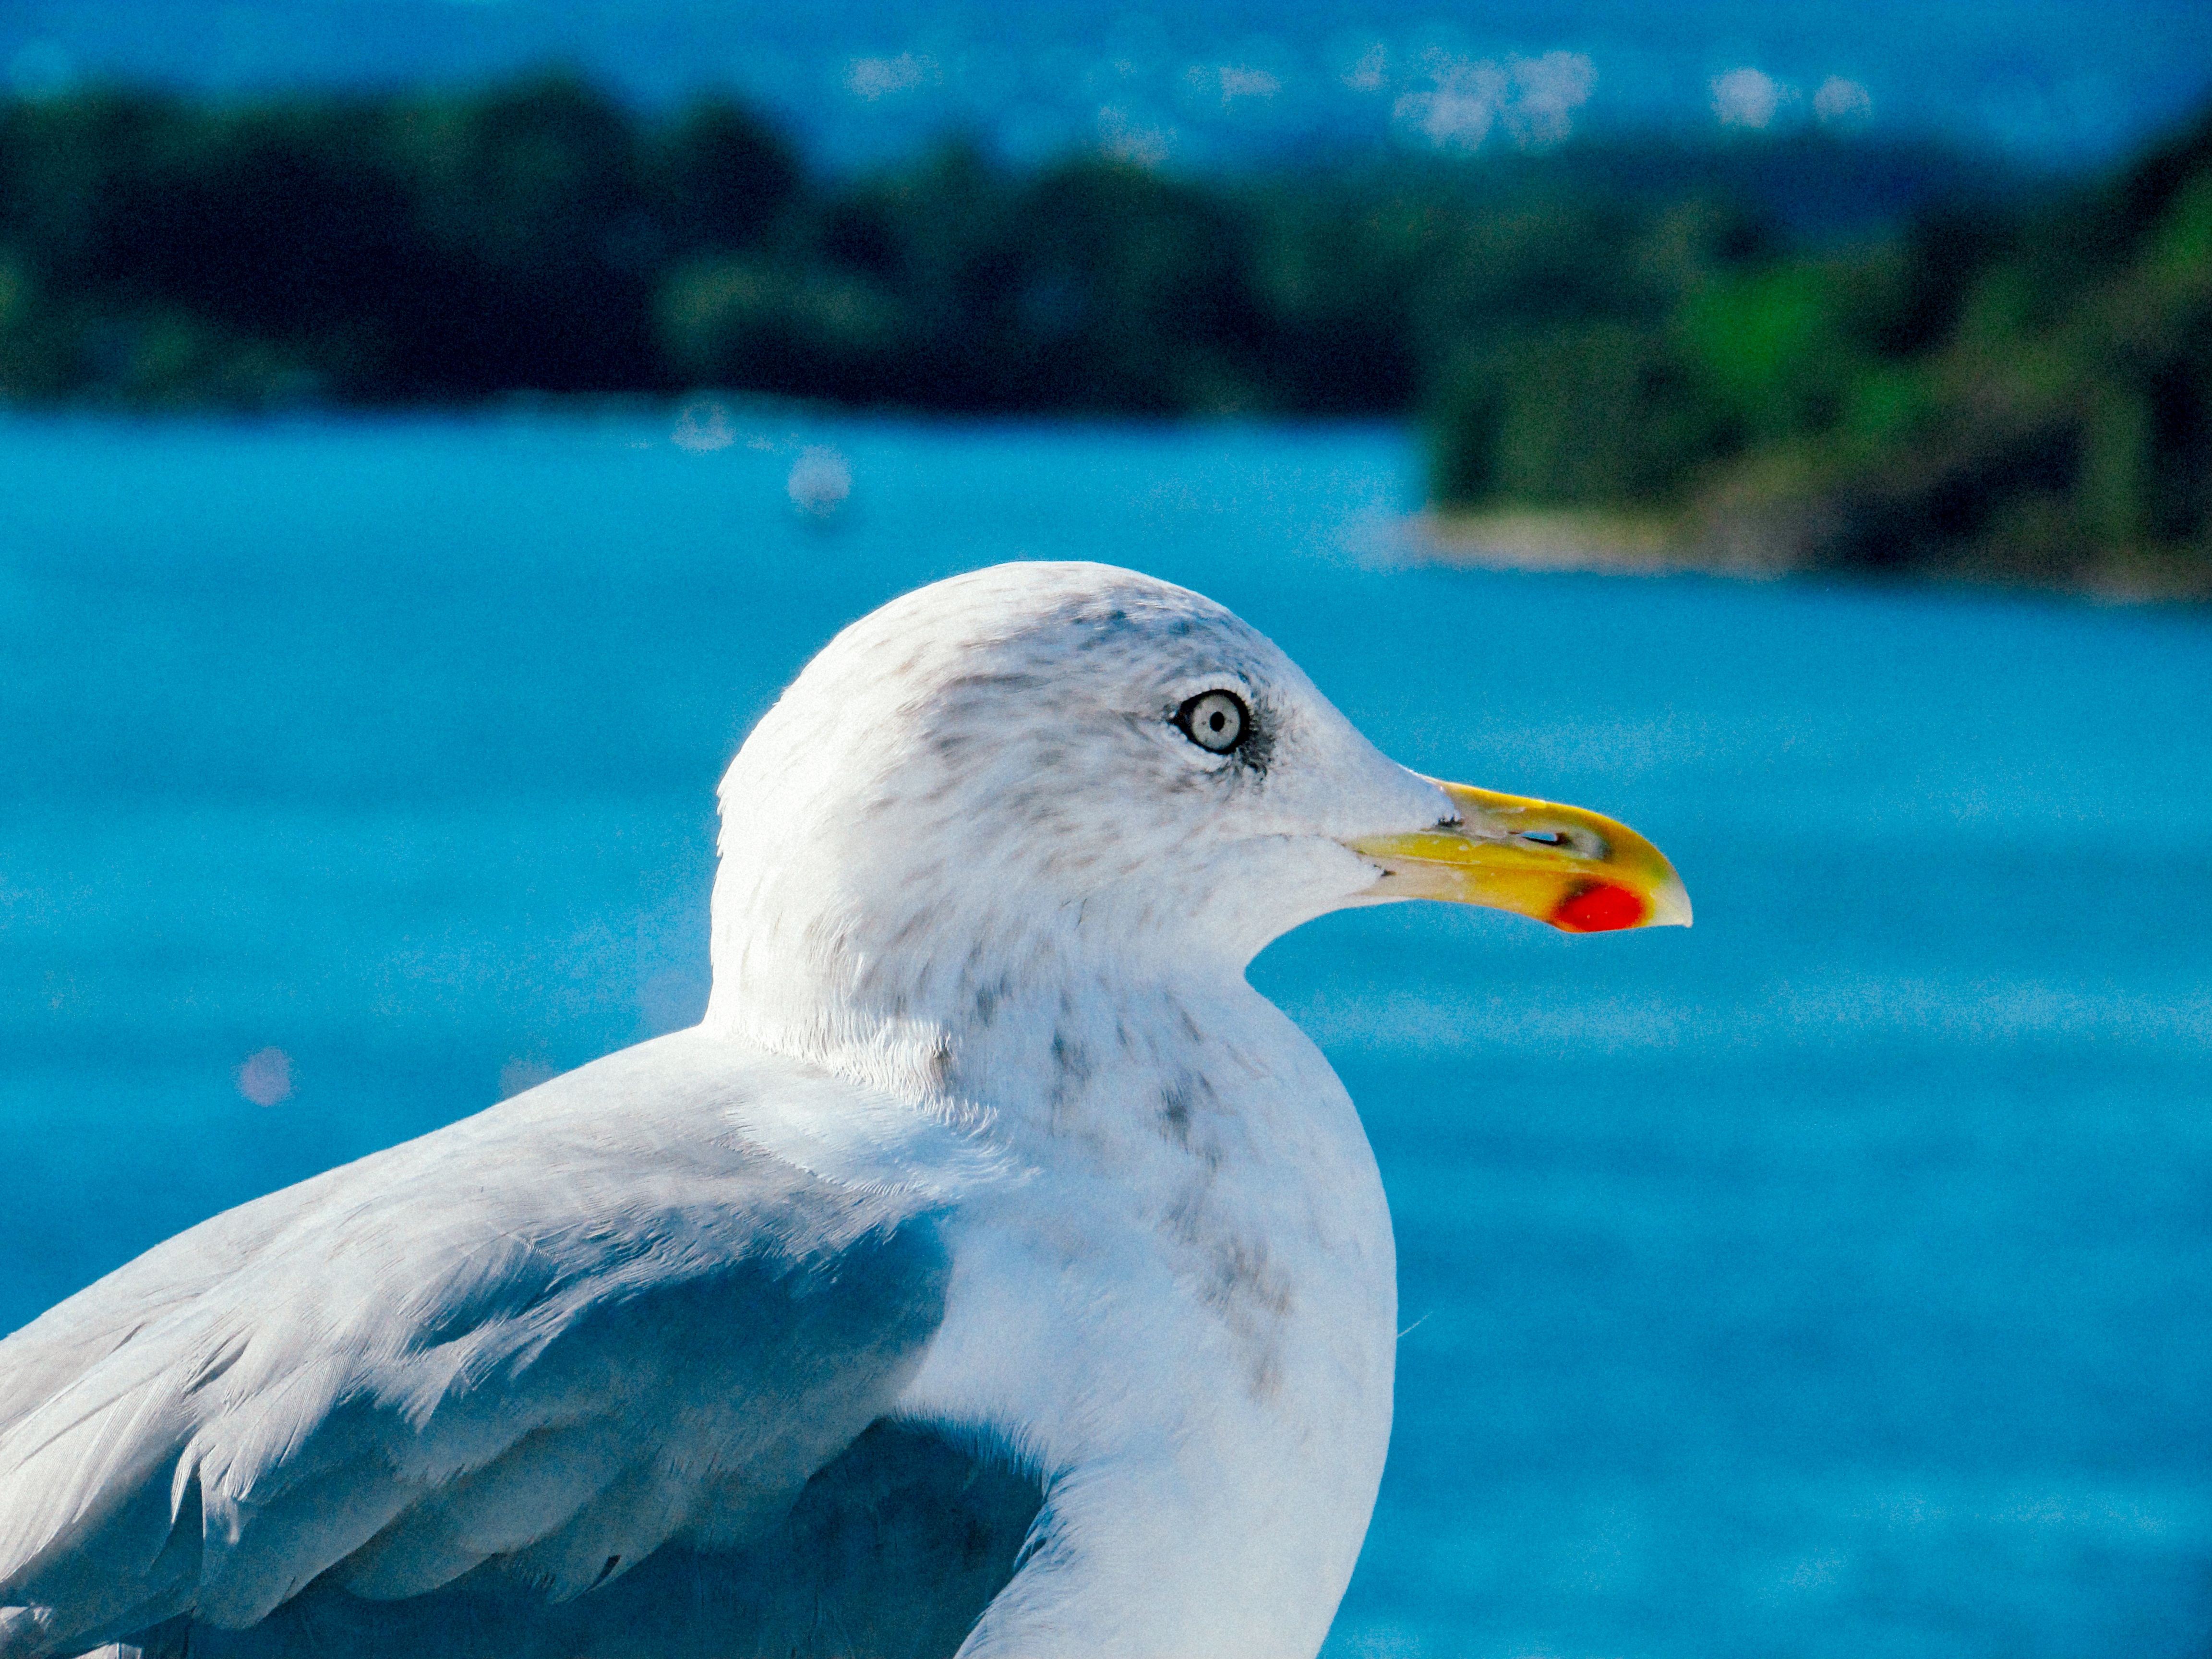
sea, nature, ocean, bird, white, animal, seabird, seagull, wildlife, gull, beak, blue, port, fauna, ecology, vertebrate, albatross, oslo, ecological, charadriiformes, european herring gull